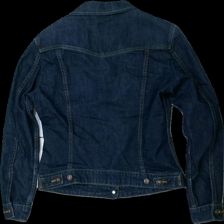
View: back
Type: Jacket
Category: Ladies
Brand: Levi'S
Colors: Blue
Material: 100% cotton
Cut: Regular
Size: M
Season: All
Trend: Denim
Damage location: top left
Damage 2 location: top center
Damage 3 location: bottom left
Price range: 100-150
Recommended usage: Reuse
Description: blå jeans jacka